Mount Lofty Ranges

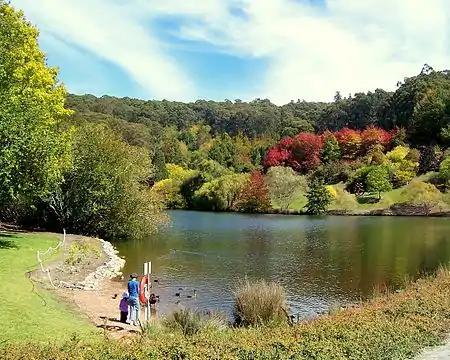
Mount Lofty Botanic Garden Lake

The natural habitat of the mountainsides is woodland of eucalyptus trees mixed with golden wattle acacia trees on the lower slopes, all with an undergrowth of shrubs and herbs. The flowers include a number of endemic orchids. Similar habitats can be found on the offshore Kangaroo Island which is included by the World Wildlife Fund in the Mount Lofty woodlands ecoregion.